History of Charleston, South Carolina

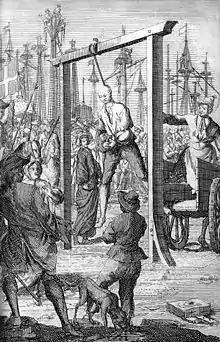
The hanging of pirate Stede Bonnet in Charleston (1718)

Restored to the throne following Oliver Cromwell's Protectorate, King Charles II granted the chartered Carolina territory to eight of his loyal friends, known as the Lords Proprietors, in 1663. It took seven years before the Lords could arrange for settlement, the first being that of "Charles Town," the original name for the city. The community was established in 1670 by English colonists from Bermuda, under the first William Sayle, governor of South Carolina, on the west bank of the Ashley River a few miles northwest of the present city. It was soon designated by Anthony Ashley Cooper, leader of the Lords Proprietor, to become a "great port towne", a destiny which the city fulfilled. By 1681, the settlement had grown, joined by settlers from England, Barbados, and Virginia; and it was moved to the current peninsular location. As the capital of the Carolina colony, Charles Town was a base for colonial expansion and was the southernmost point of settlement by English American settlers during the late 17th century.